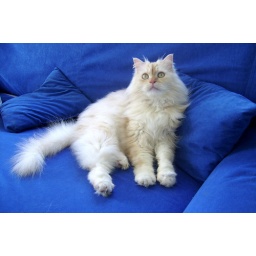
cat in blue